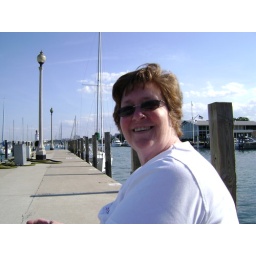
This is Mom sitting on the dock waiting for our ship to come in